Chūō-Hirosaki Station

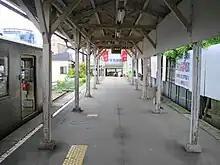
Chūōhirosaki Station

Chūō-Hirosaki Station has one deadheaded side platform serving a single track. The small station building houses an "izakaya"-style soba restaurant.